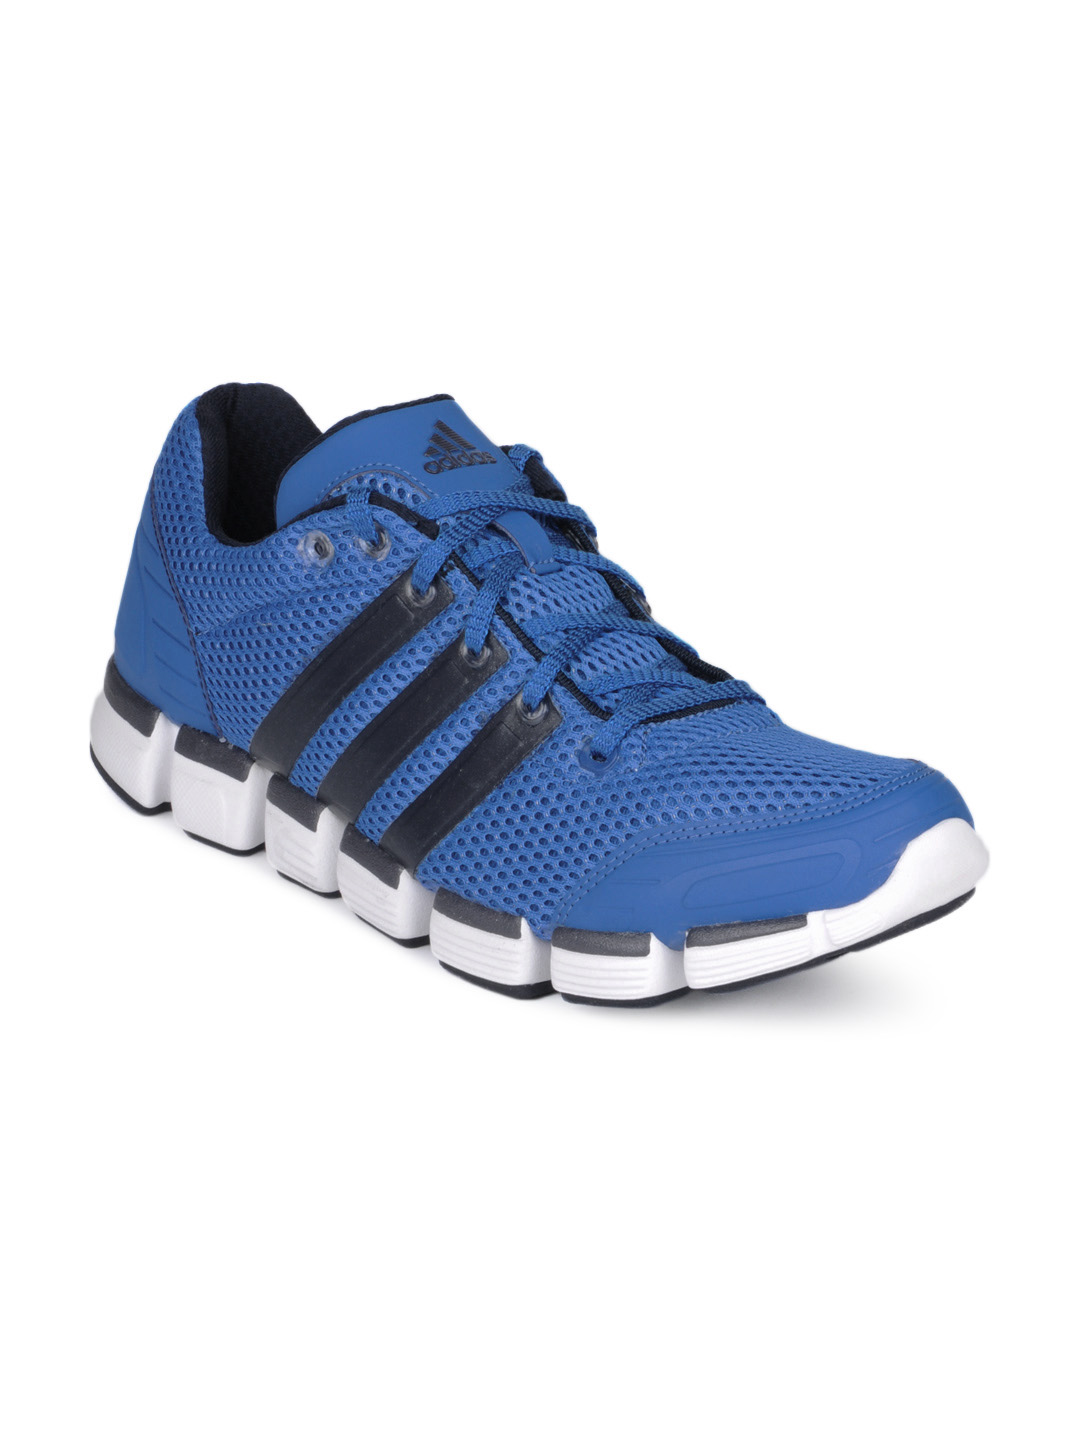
ADIDAS Men Blue Chill Sports Shoes
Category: Footwear / Shoes / Sports Shoes
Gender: Men
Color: Blue
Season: Summer 2012
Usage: Sports